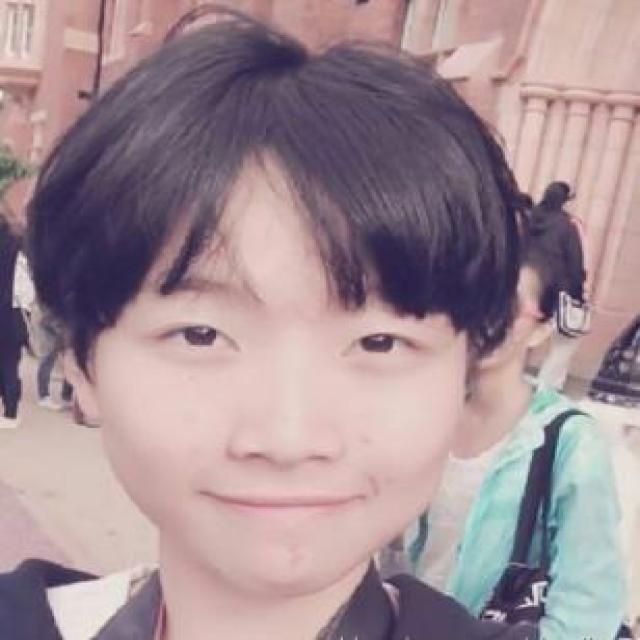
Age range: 13-20